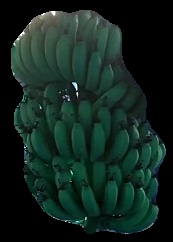
Variety: pachbale
Grade: grade1